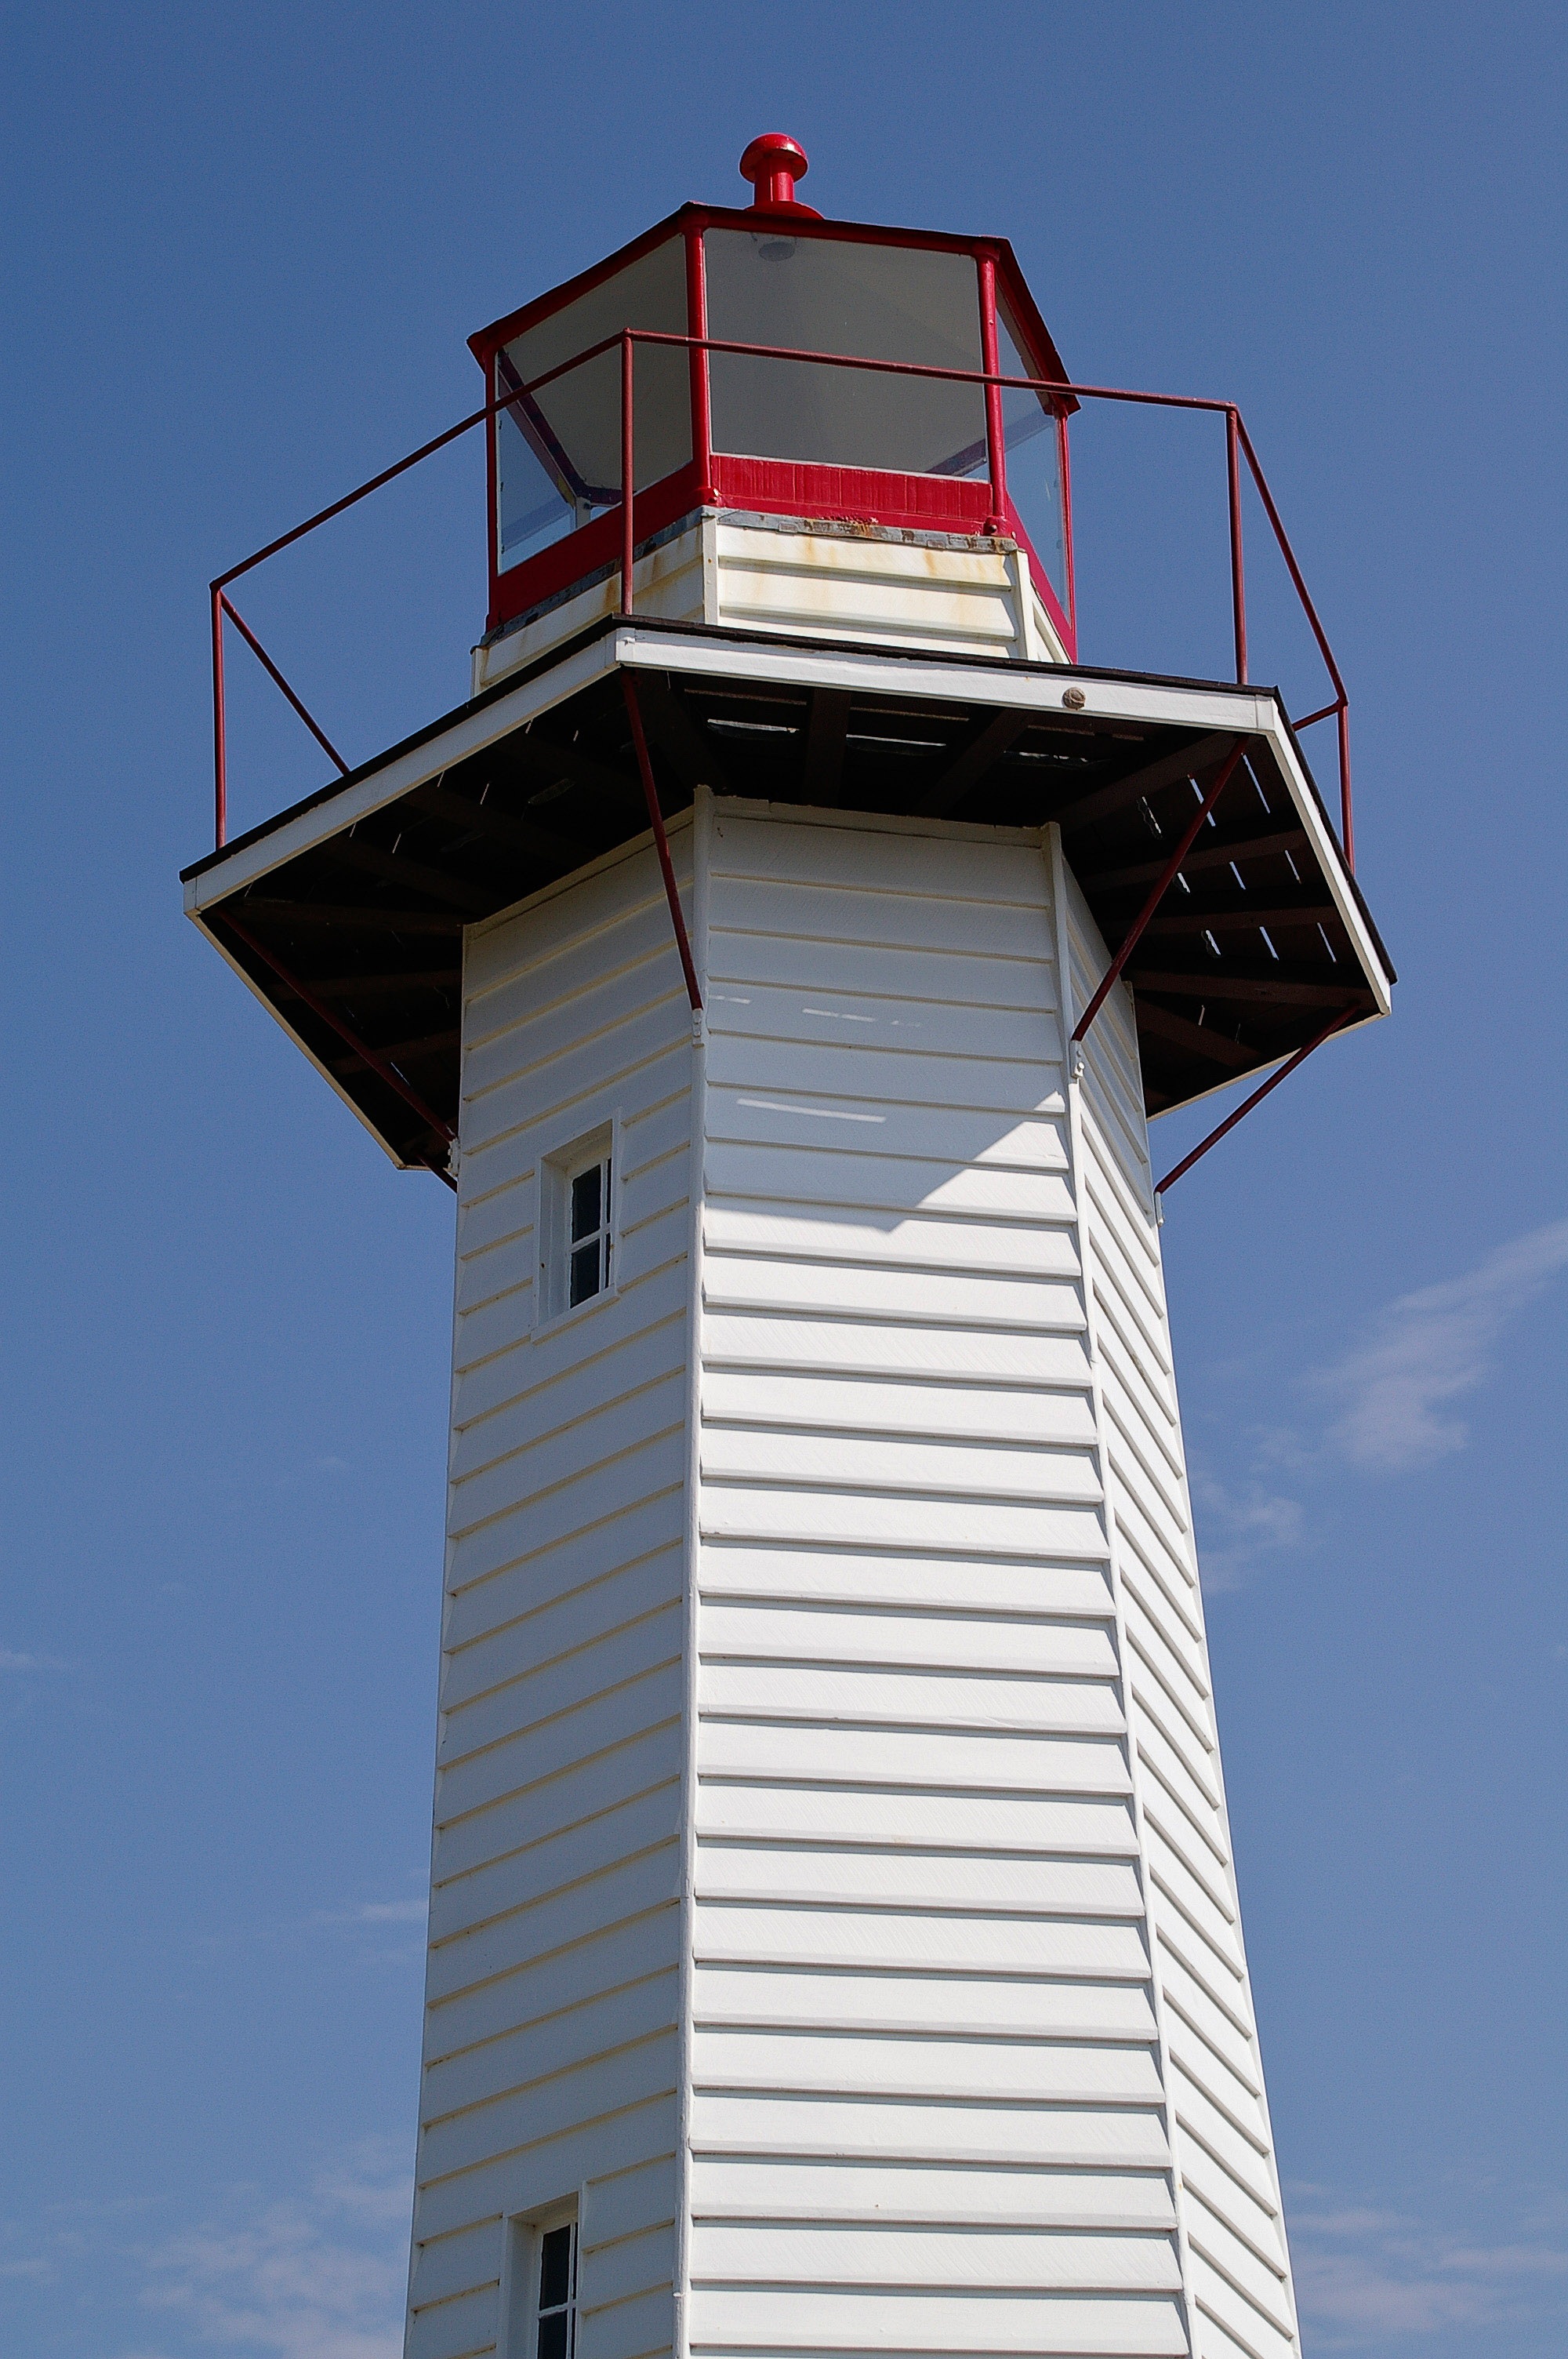
lighthouse, sky, white, lantern, red, tower, beacon, historic, australia, steeple, navigation, observation tower, control tower